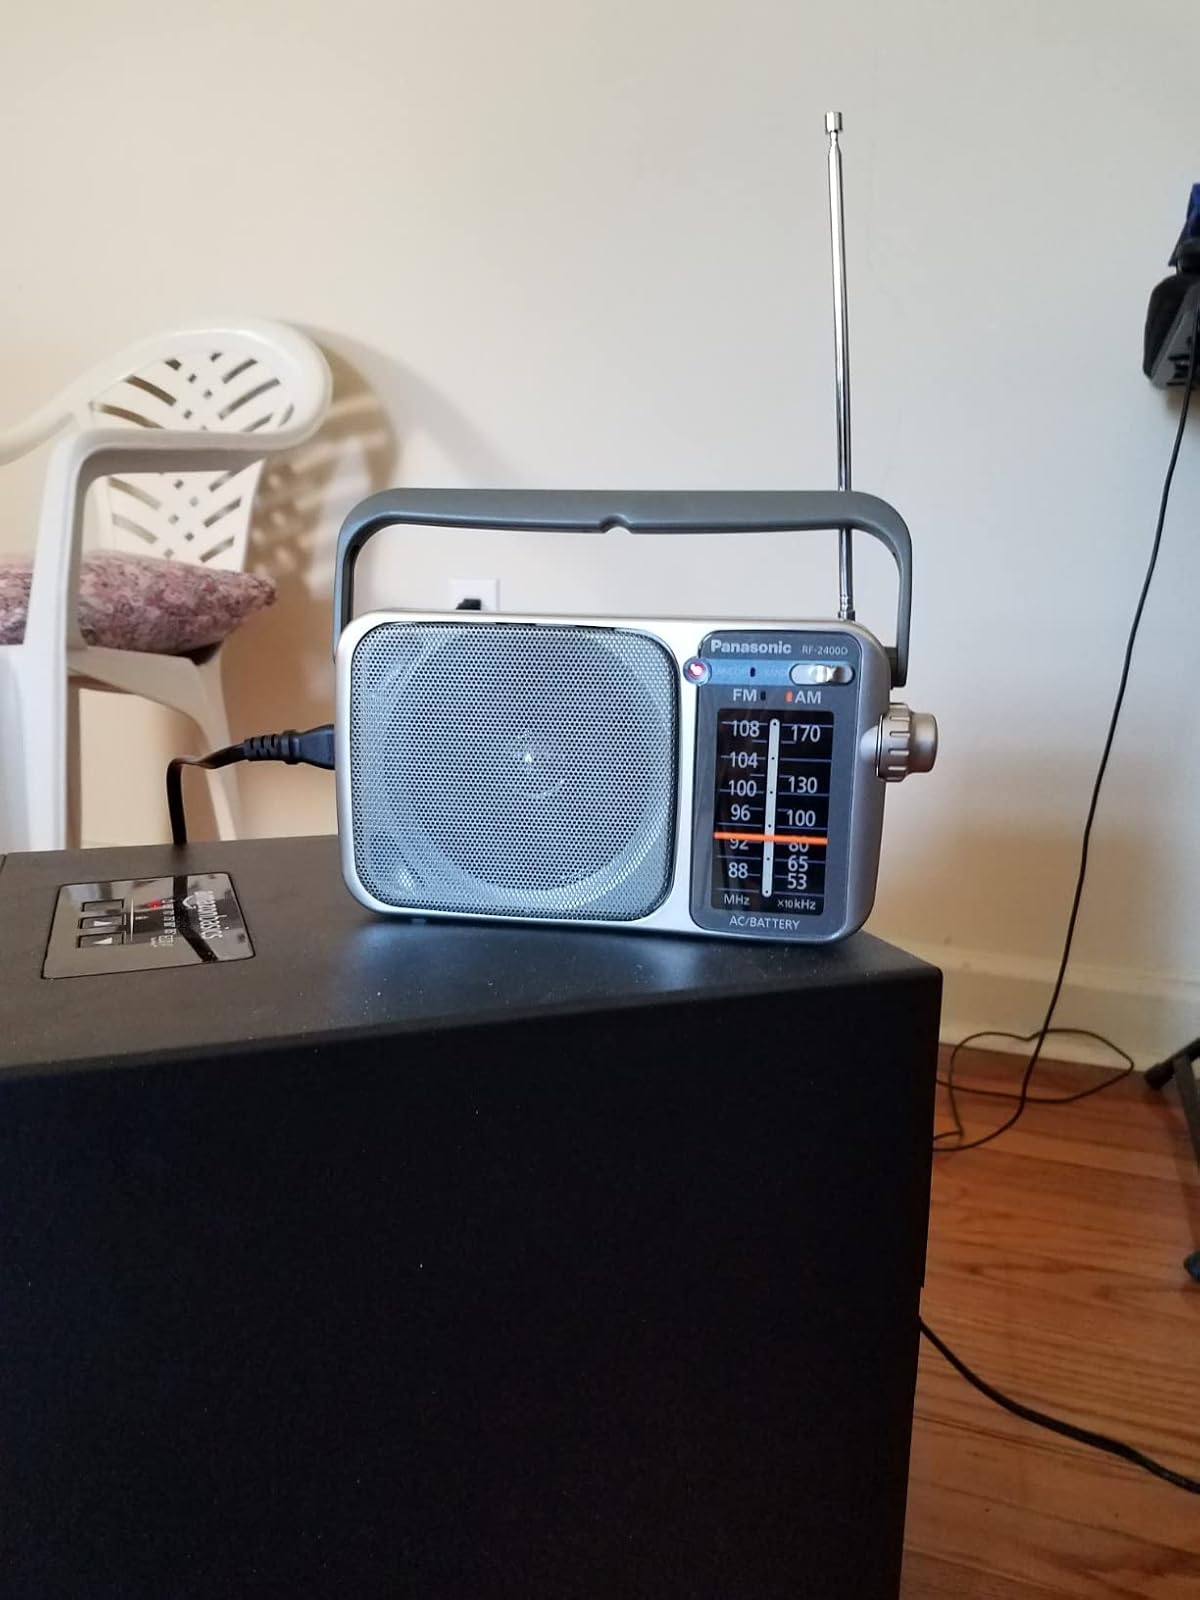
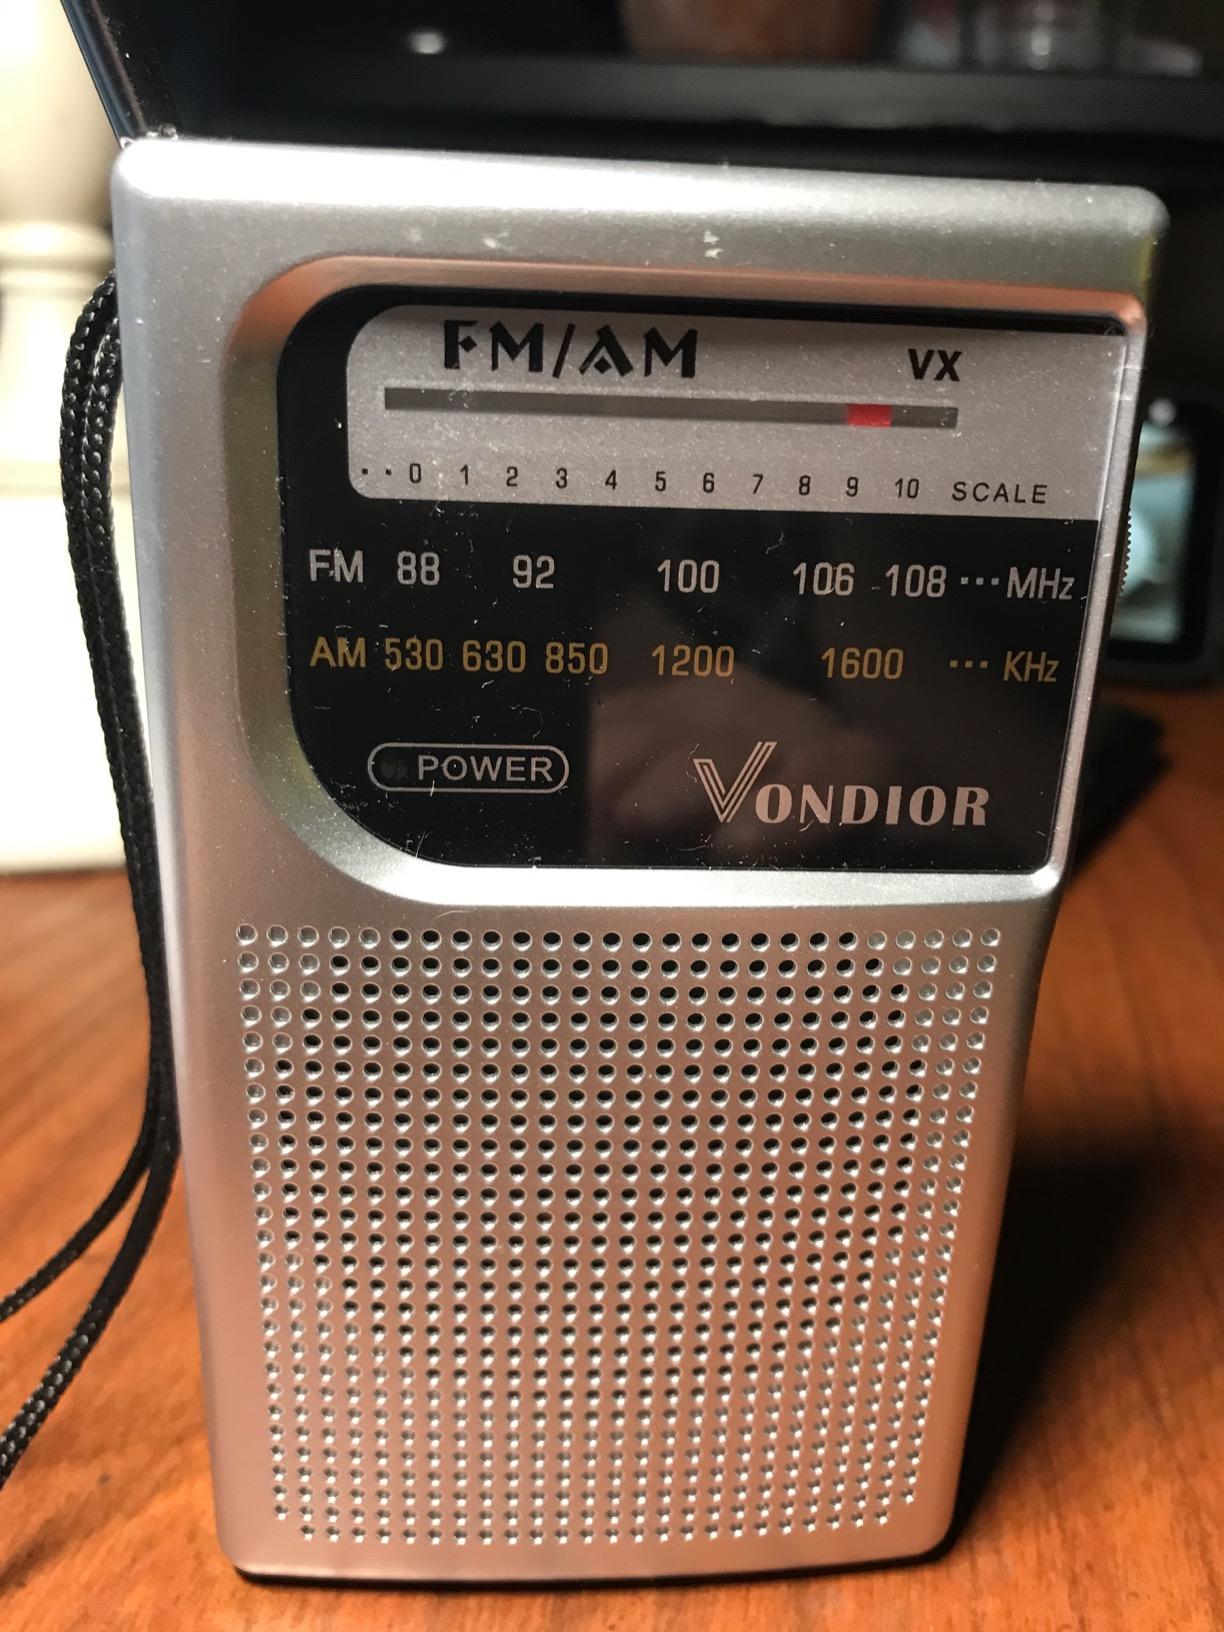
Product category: radio
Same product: no